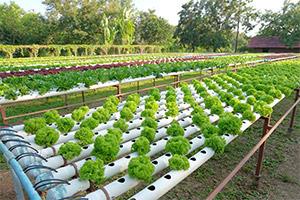
Hii ni bustani ndogo, unaoonekana kutumia mabomba, au mbinu ya haidroponiki. Katika kila bomba, kuna fursa ambalo mimea midogo imepandwa kwenye vyungu vidogo. Mimea hiyo ina majani ya kijani kibichi.